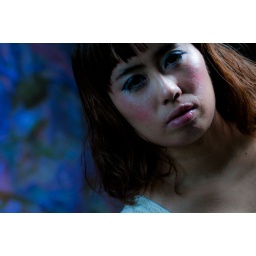
blue gelled sb-26 into the wall and an amber gelled sb-25 in a softbox from high right.